Nanganallur Road metro station

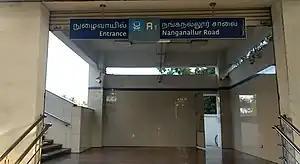
OTA-Nanganallur Road metro station (Entrance A1)

OTA-Nanganallur Road is an elevated metro station on the North-South Corridor of the Blue Line of Chennai Metro in Chennai, India. This station serves the neighbourhoods of Alandur, Nanganallur and St. Thomas Mount, among others.